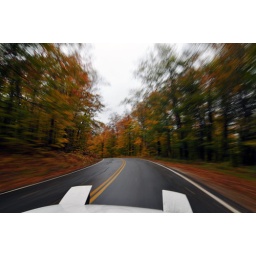
best and worst way of seeing the foliage... top down in a convertible through the twisty mountain roads